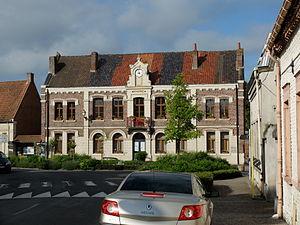
Vue de la mairie de Férin.
Férin est une commune française, située dans le département du Nord en région Hauts-de-France.